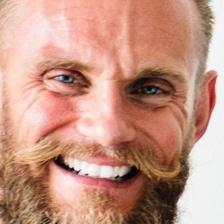
Label: faces